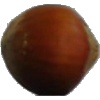
Label: Nut Forest 1